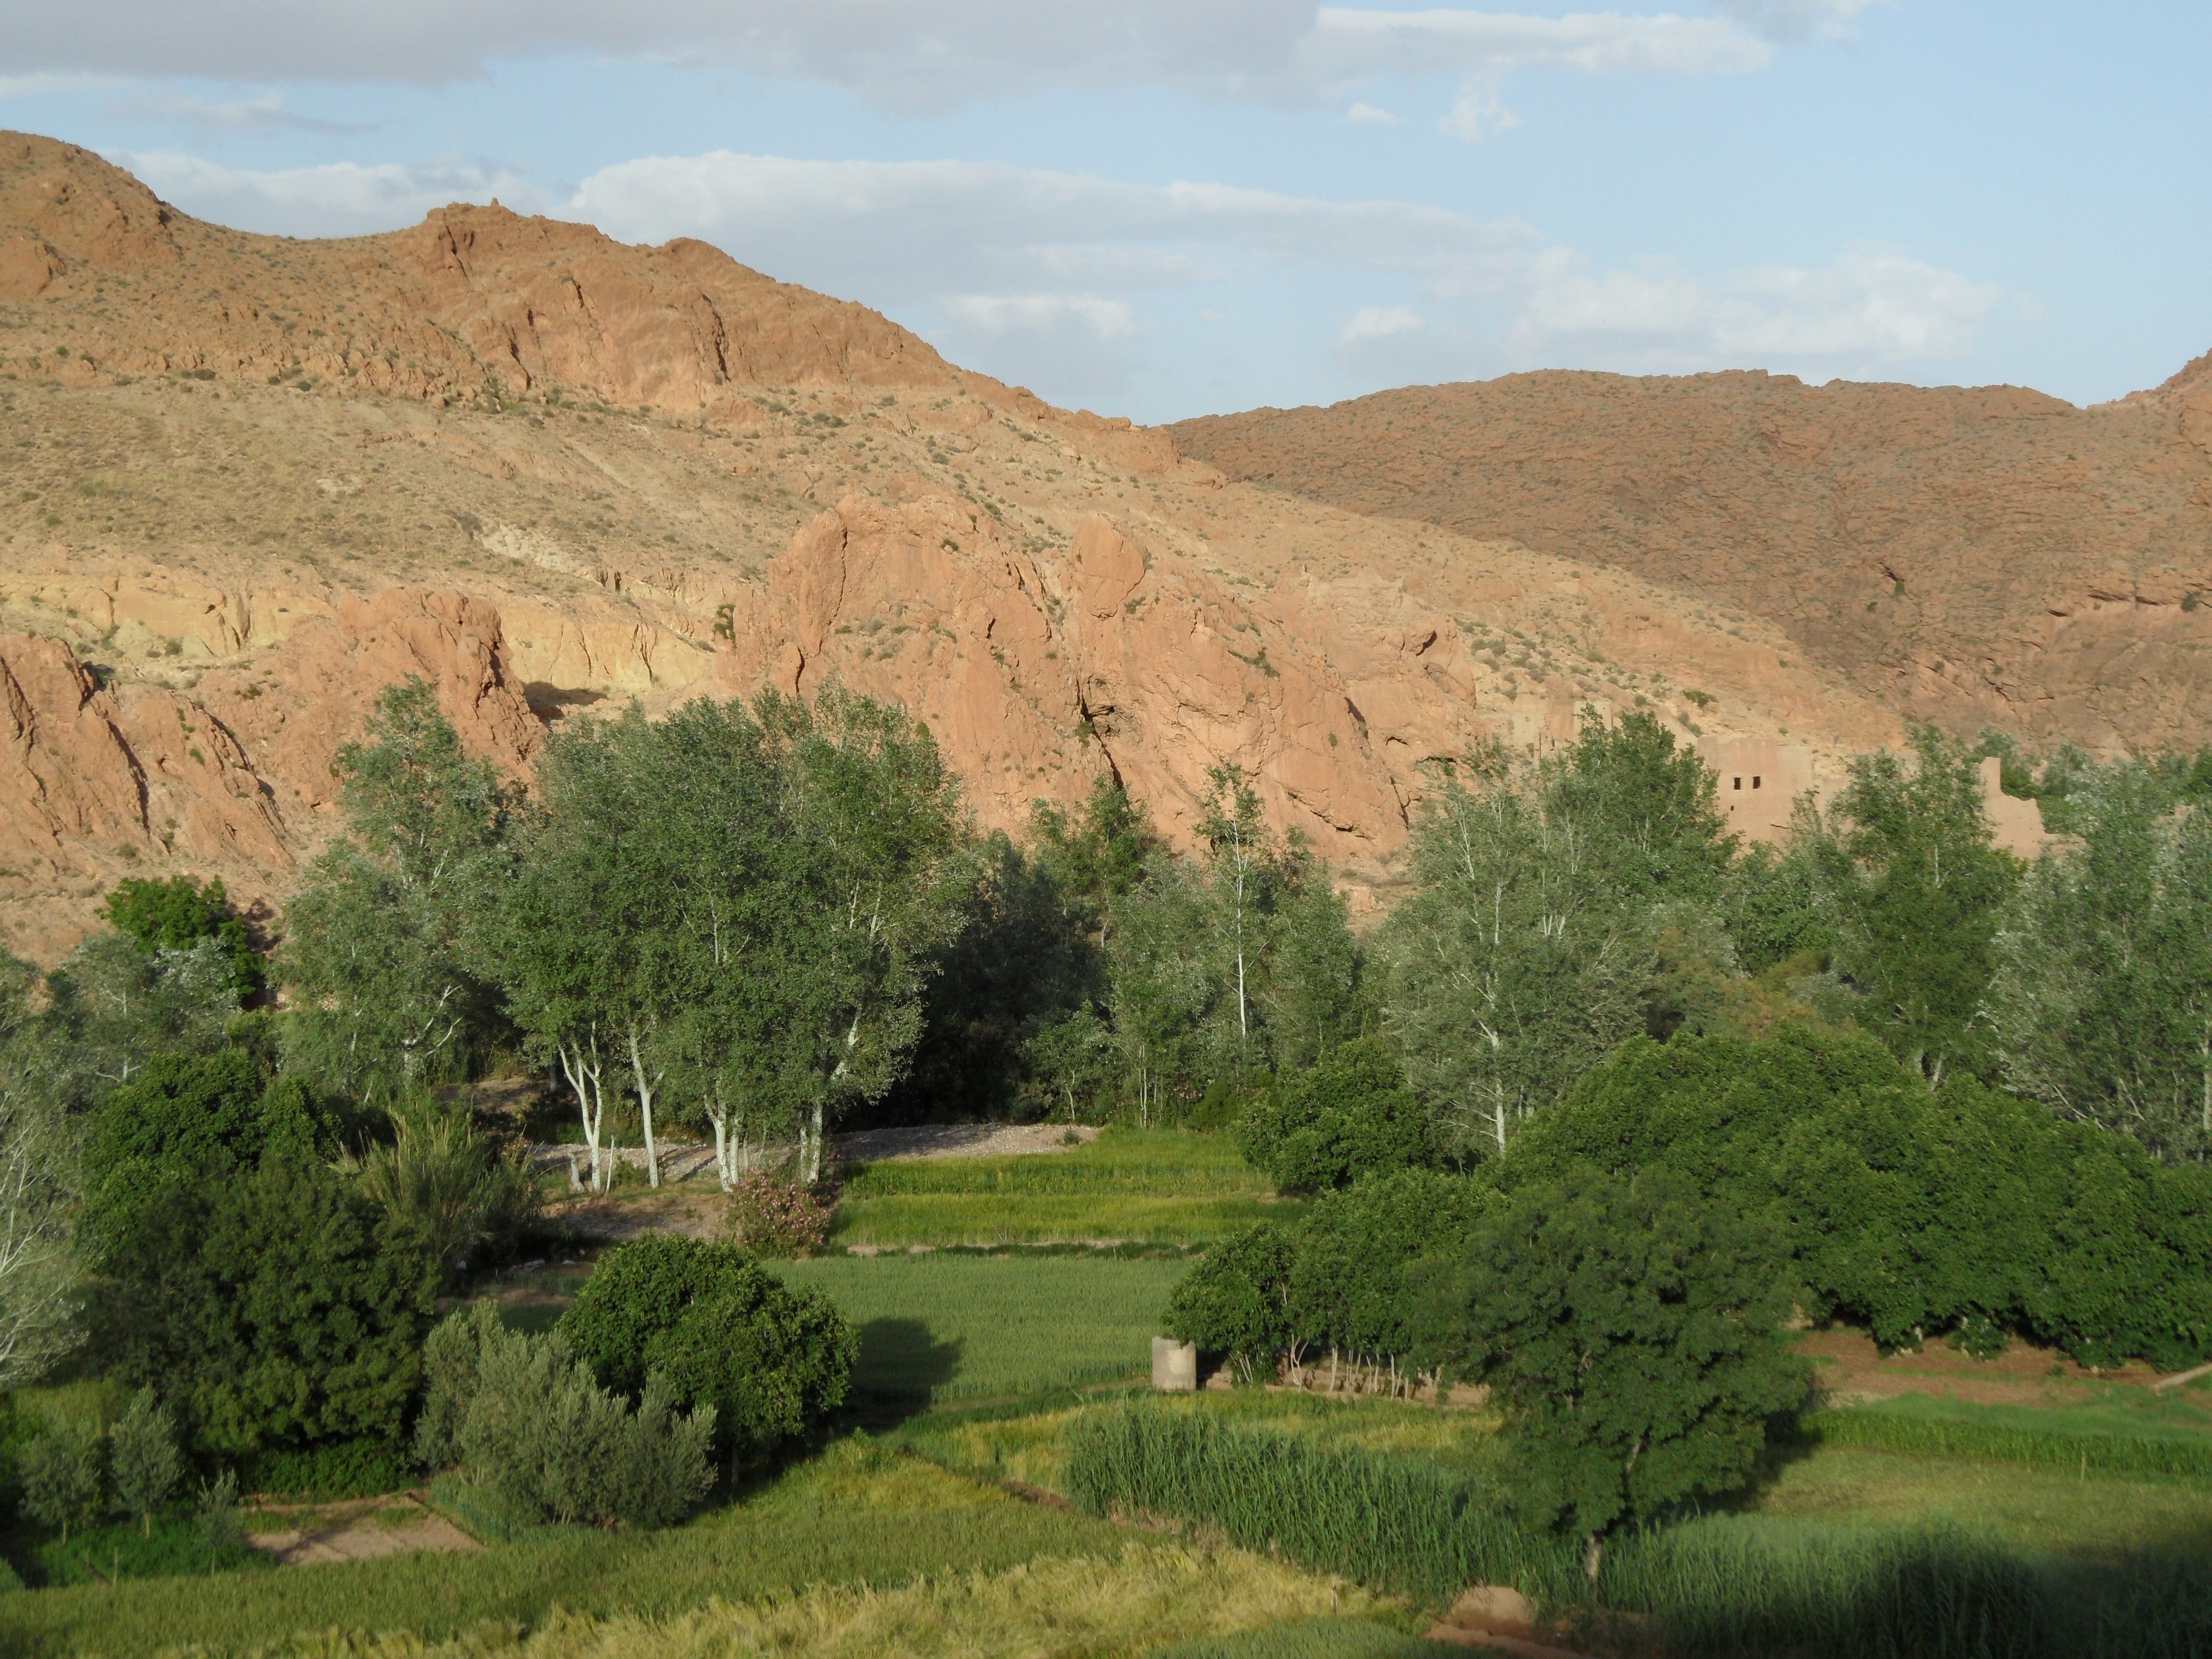
oasis, morocco, mountainous landforms, nature, natural landscape, highland, vegetation, hill, badlands, mountain, wilderness, plant community, biome, shrubland, grassland, tree, grass, grass family, hill station, ecoregion, fell, landscape, geology, terrain, escarpment, plateau, formation, rural area, plant, valley, national park, mountain range, chaparral, wadi, lake, plain, ridge